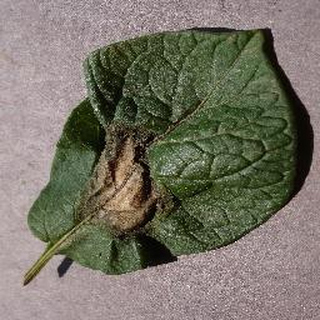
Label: potato_late_blight